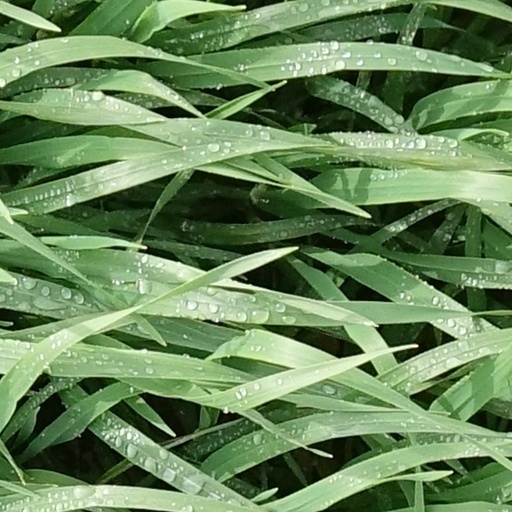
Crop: wheat